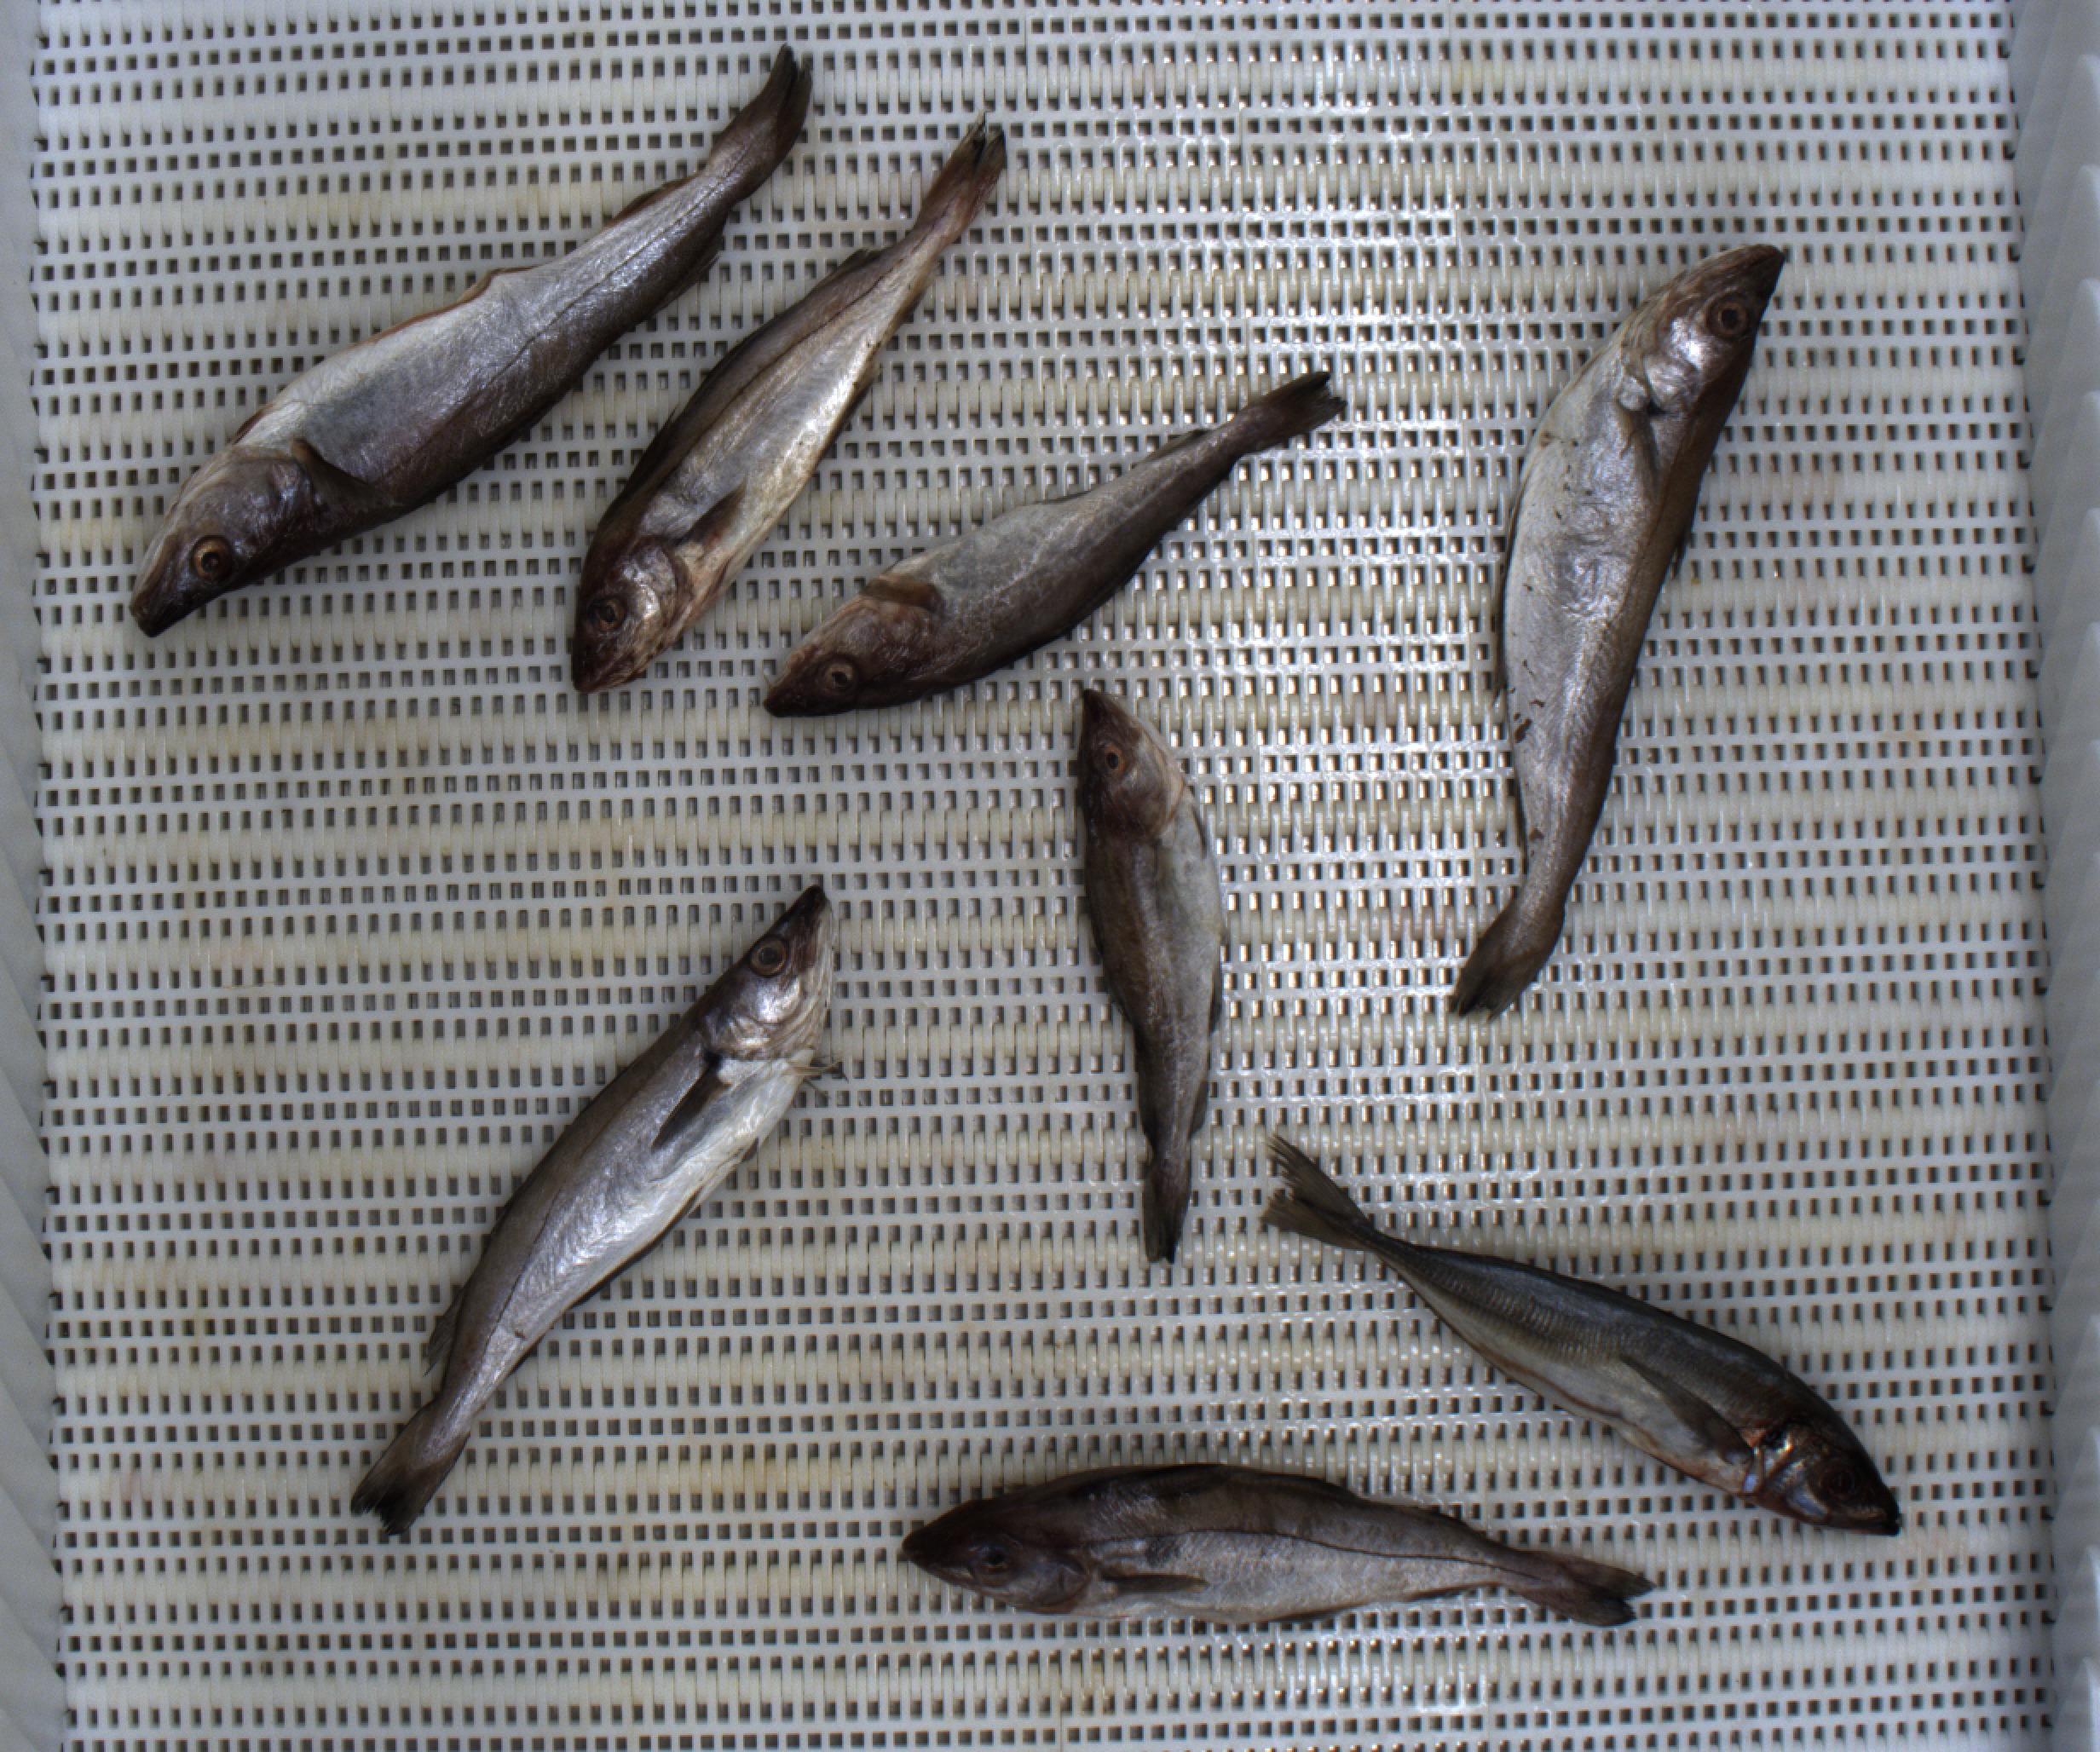
Total fish: 8
Cod: 2
Haddock: 2
Whiting: 3
Hake: 0
Horse mackerel: 1
Saithe: 0
Other: 0